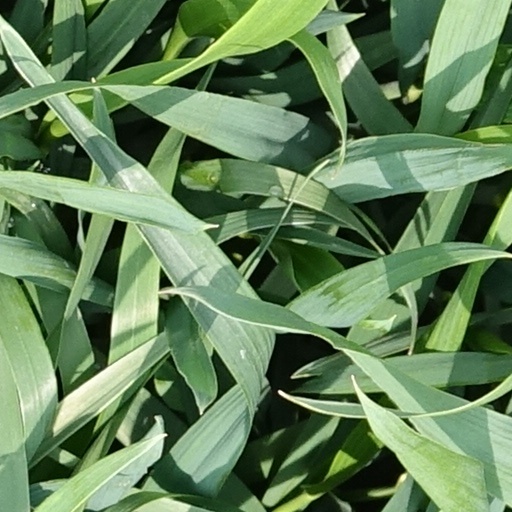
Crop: wheat